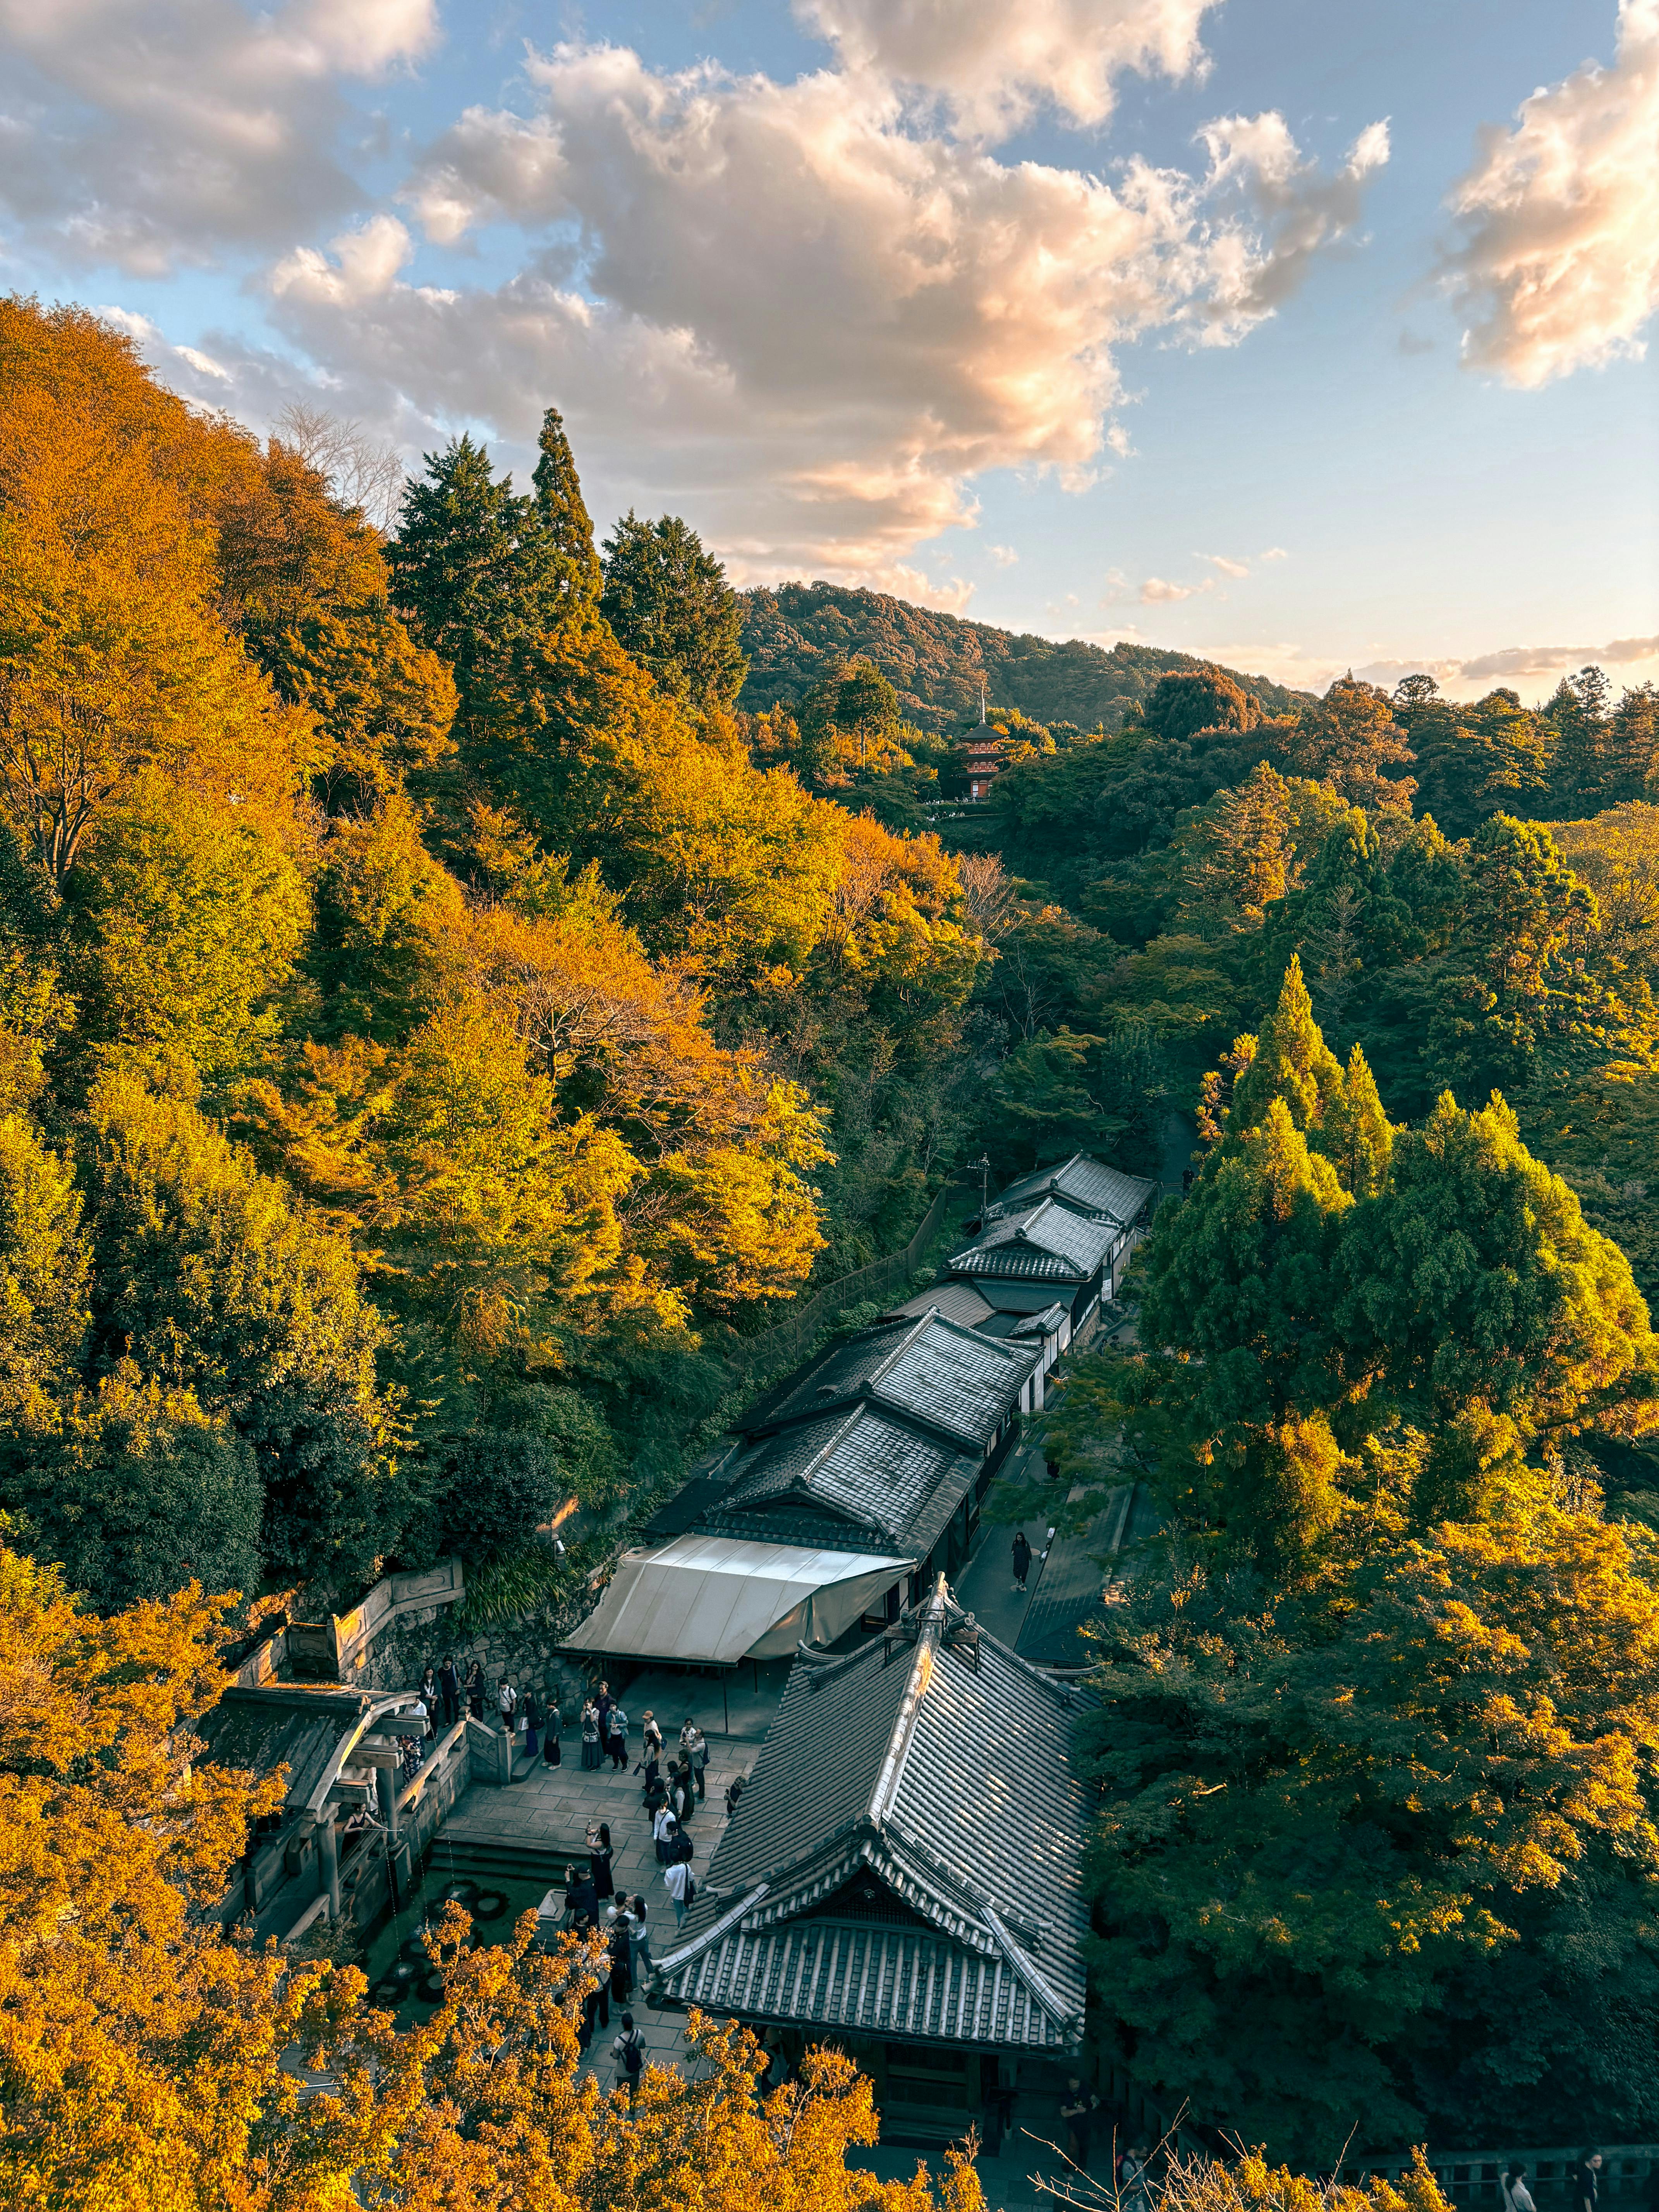
natural, leaf, tree, nature, spring, forest, temperate broadleaf and mixed forest, travel, autumn, vacation, old growth forest, walking, stock photography